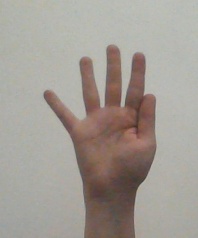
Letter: sheen